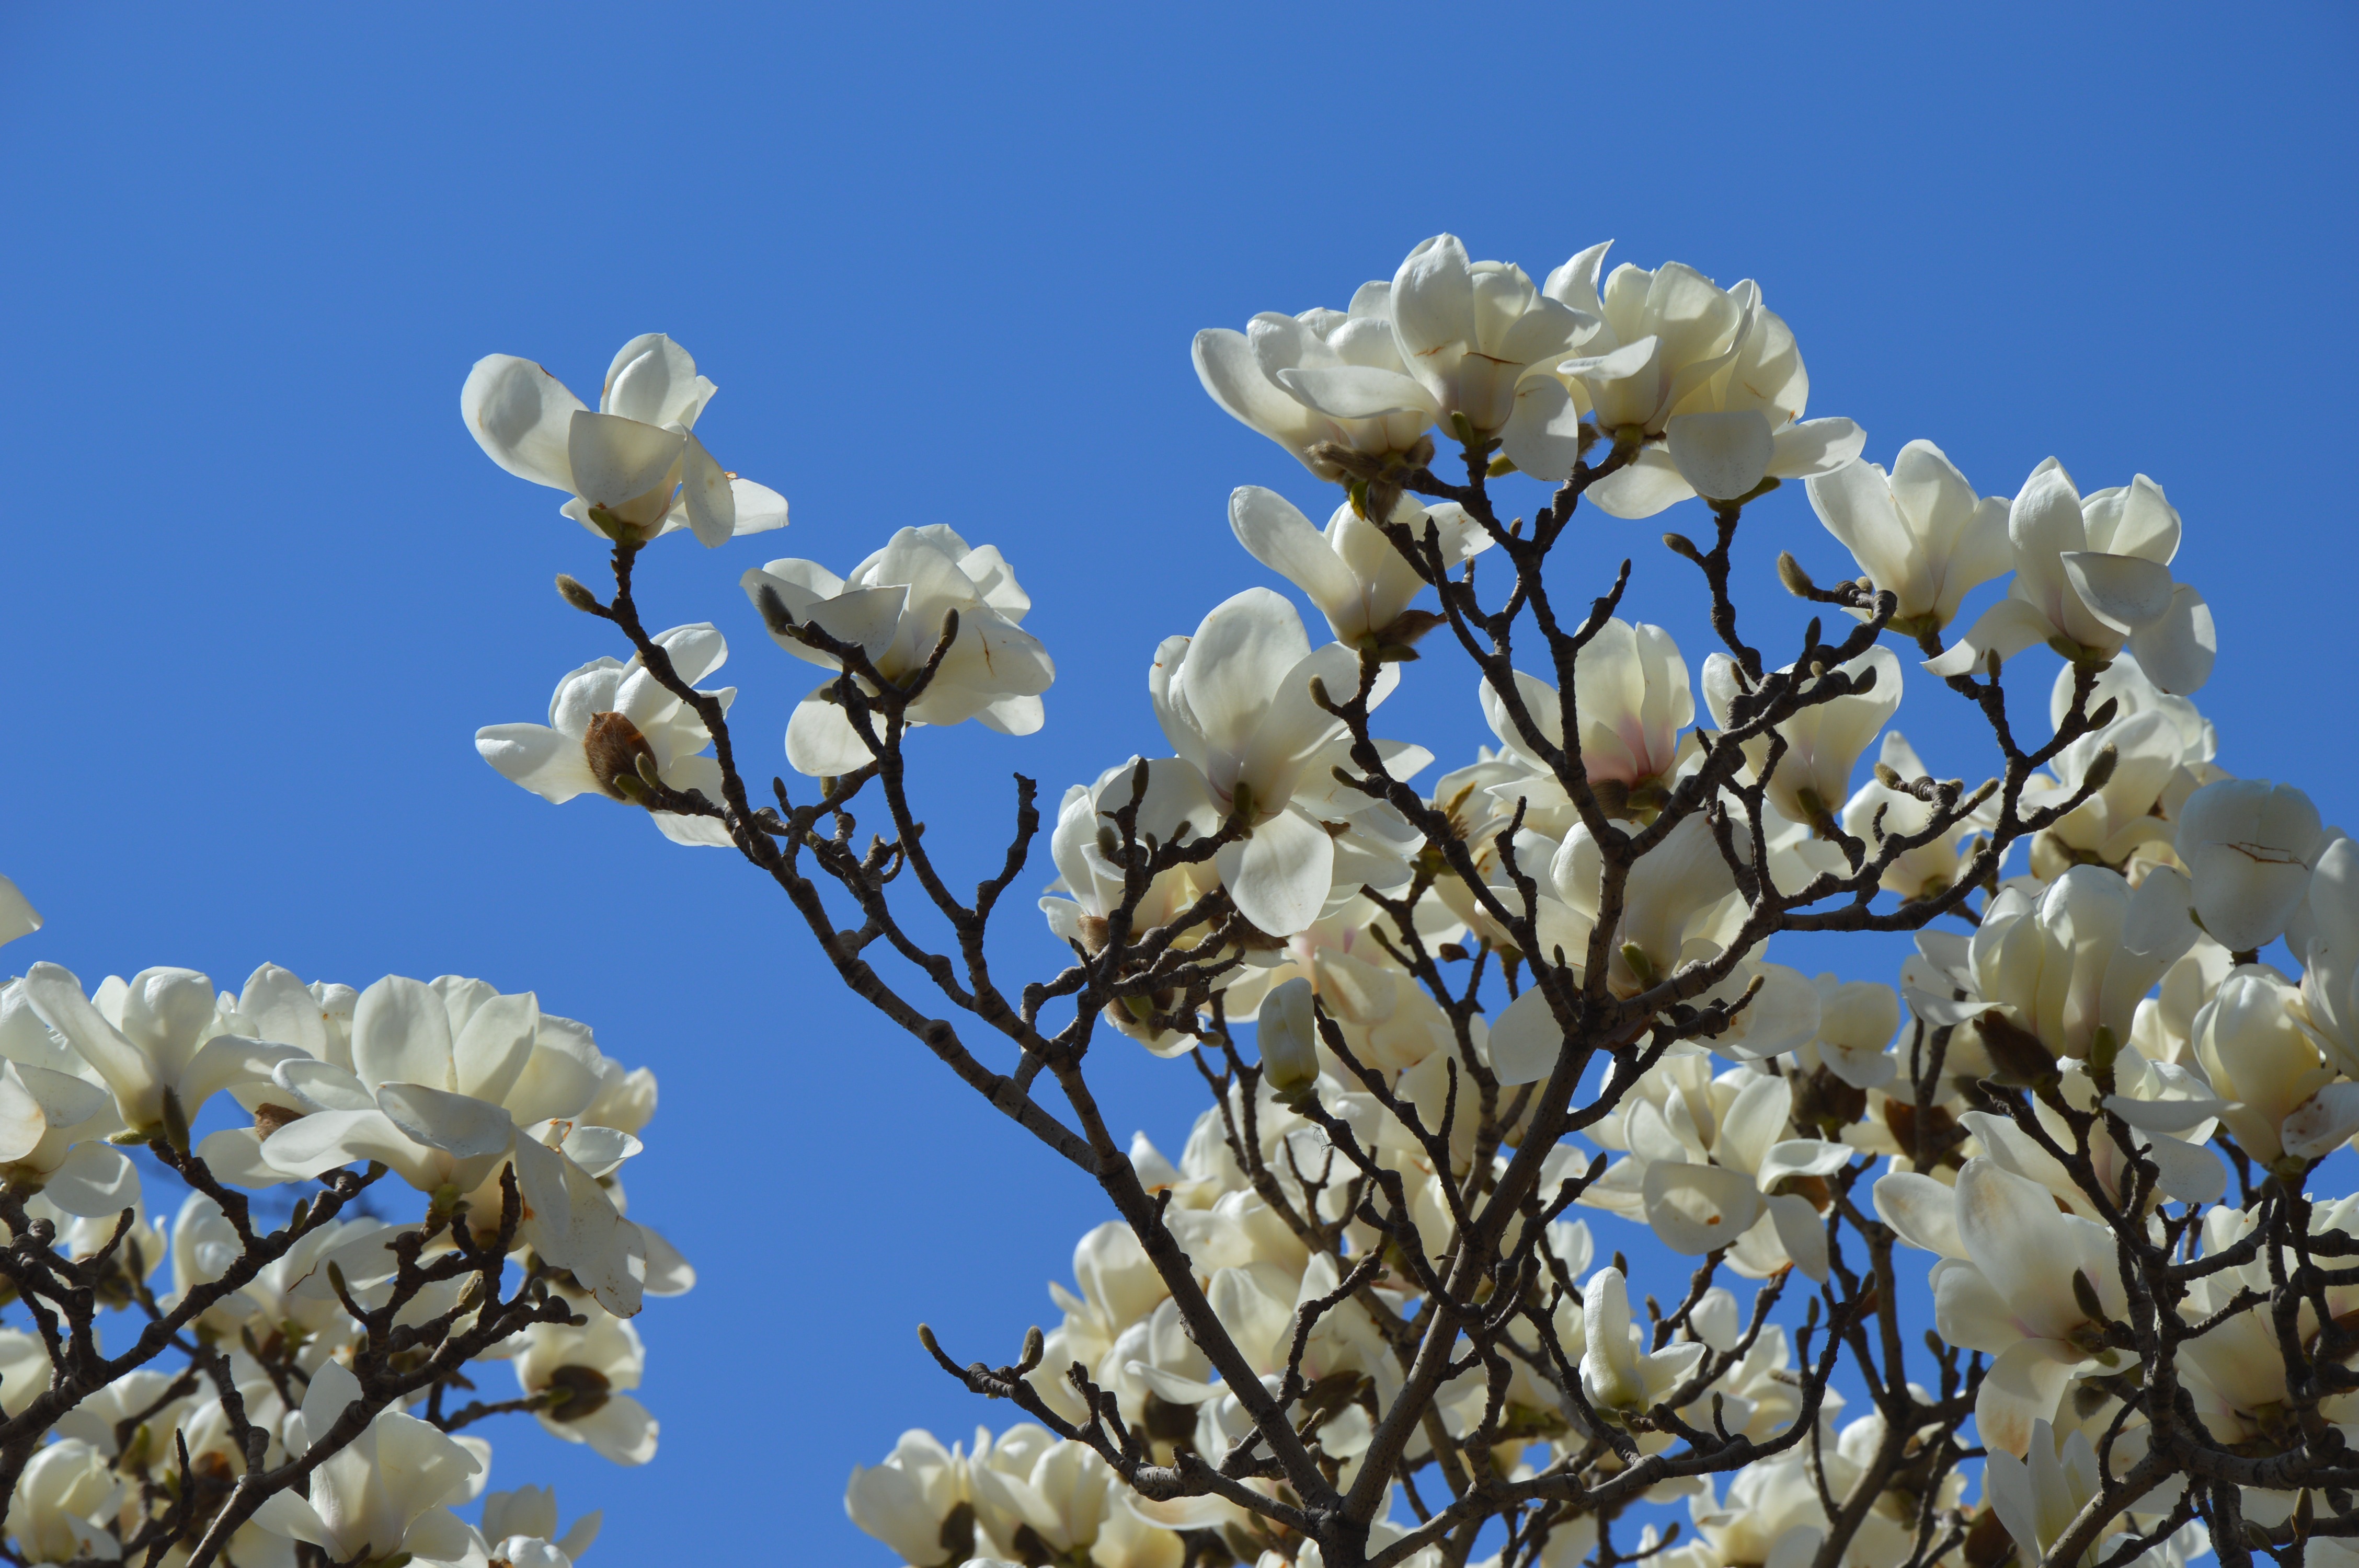
tree, branch, blossom, plant, sky, white, flower, petal, spring, produce, botany, flora, flowers, shrub, branches, magnolia, pure, flowering plant, land plant, magnolia family